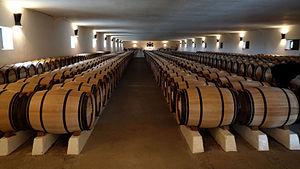
Le Médoc est une région naturelle française située dans le département de la Gironde en région Nouvelle-Aquitaine.